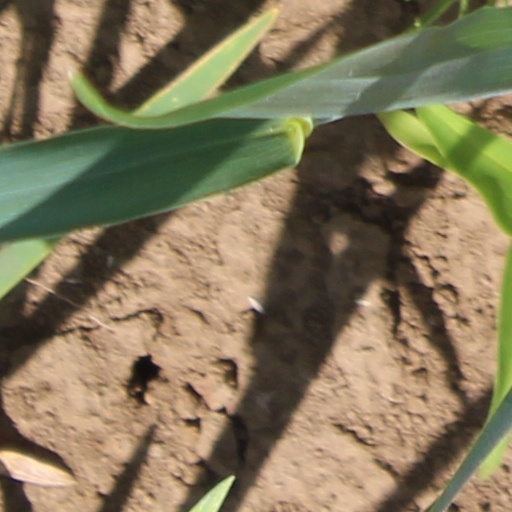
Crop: wheat